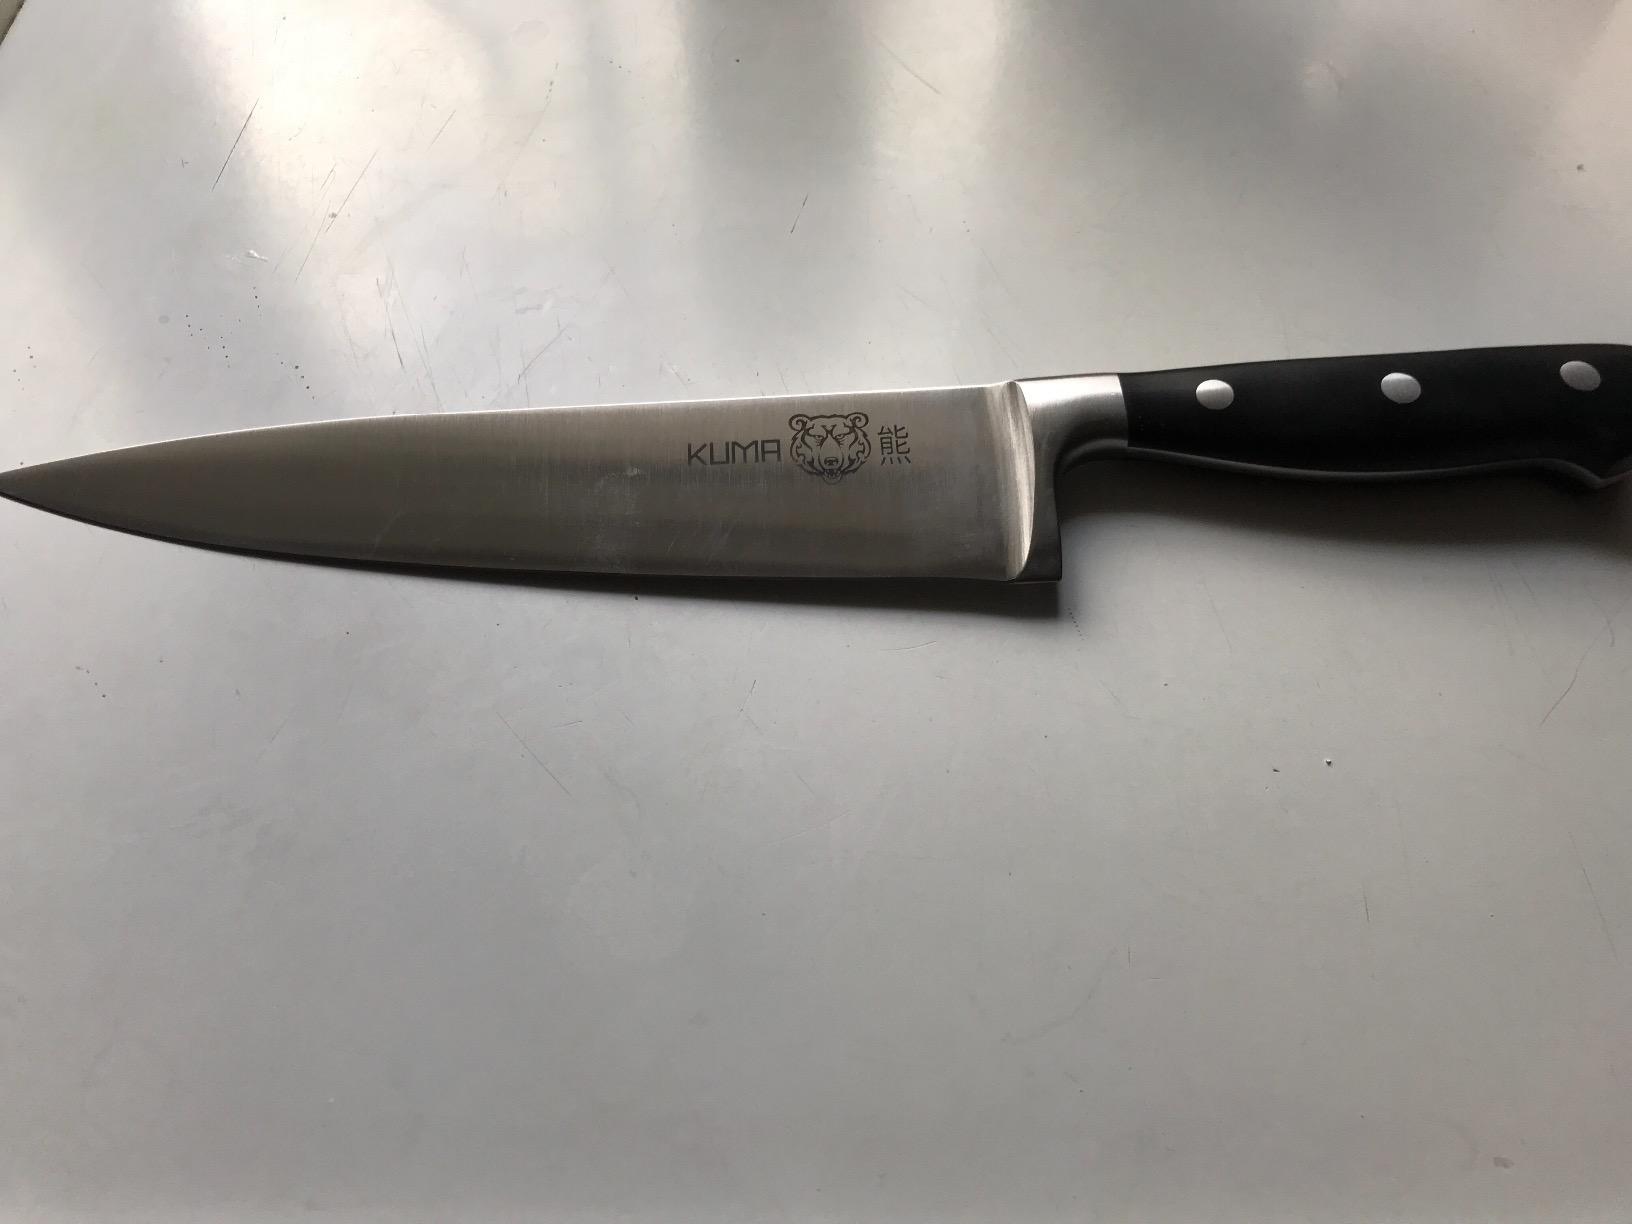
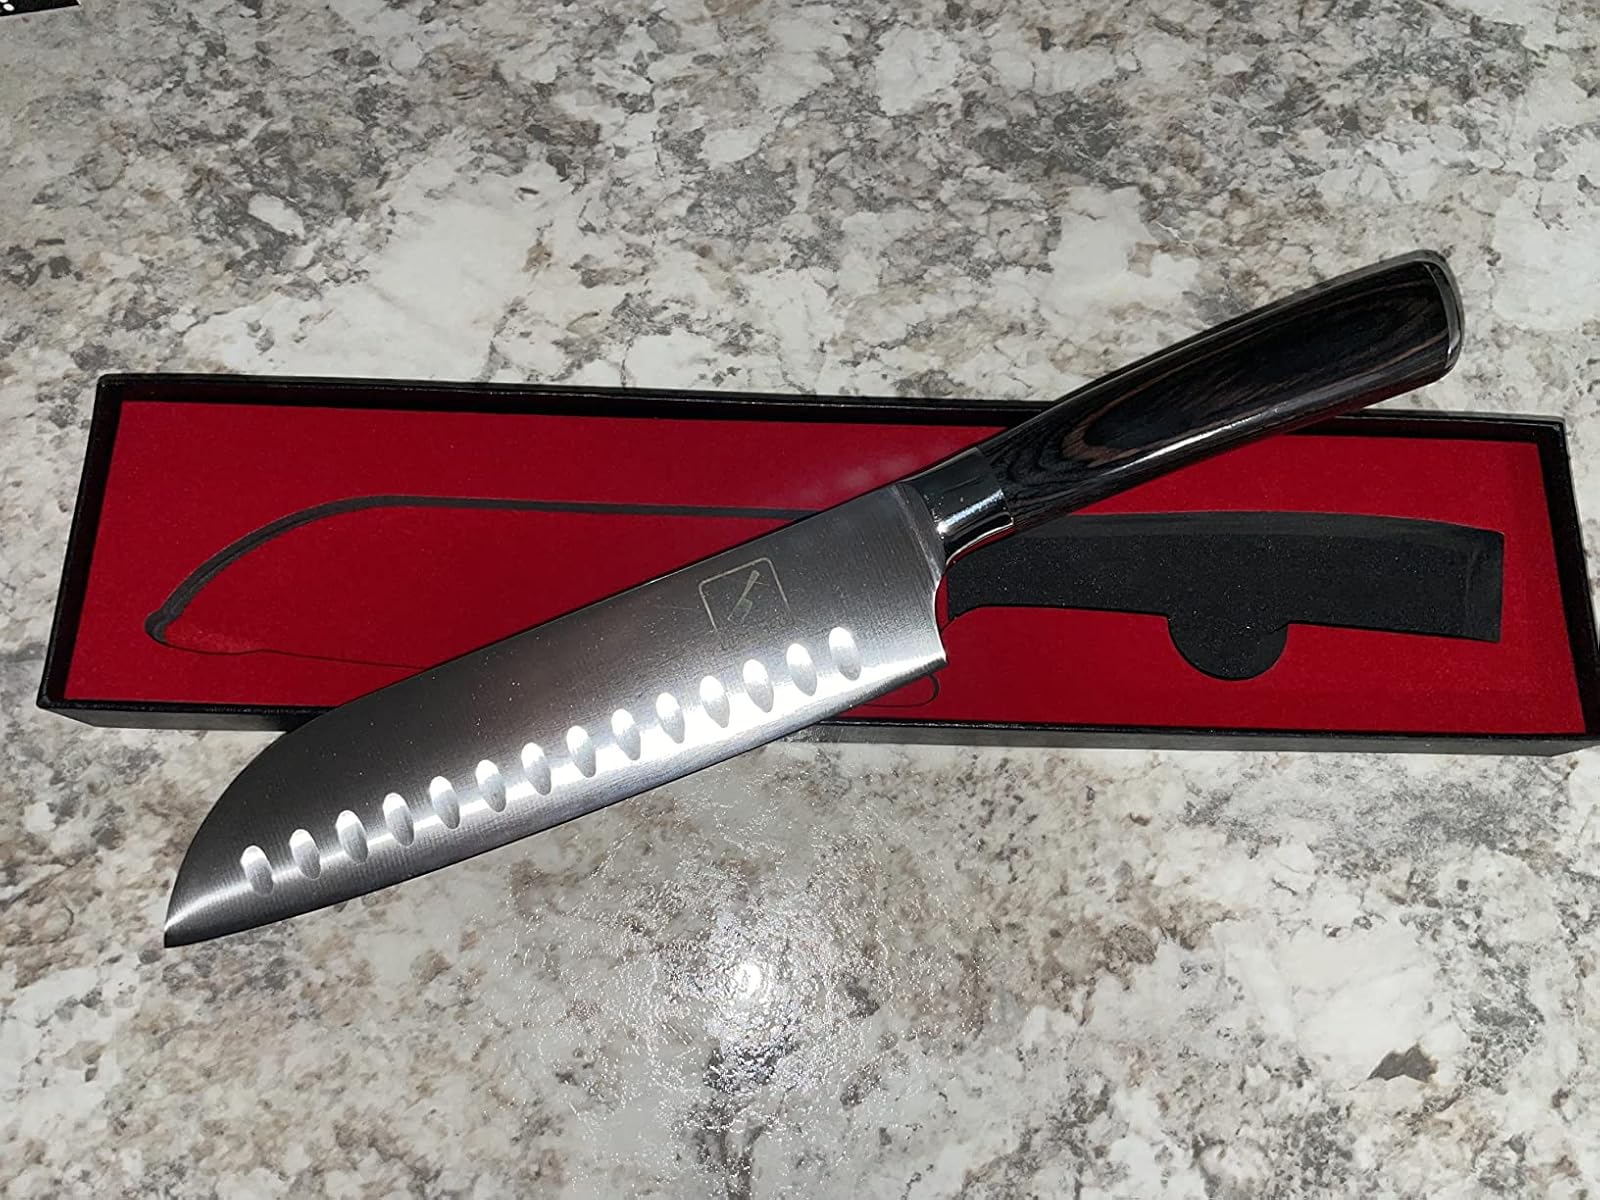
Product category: items_knife
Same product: no